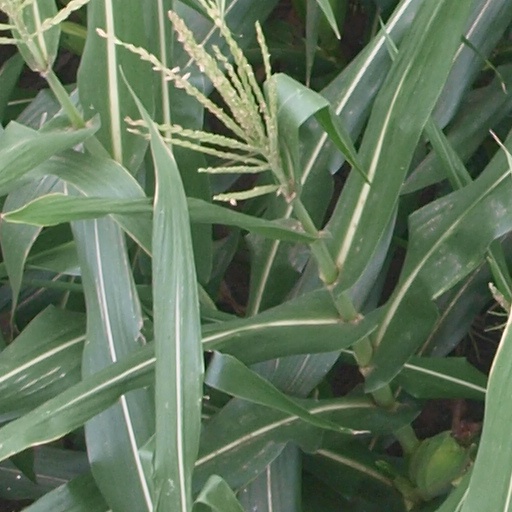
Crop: maize; corn